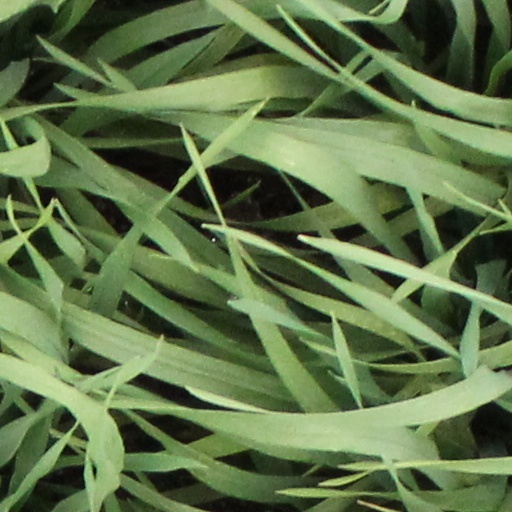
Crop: wheat